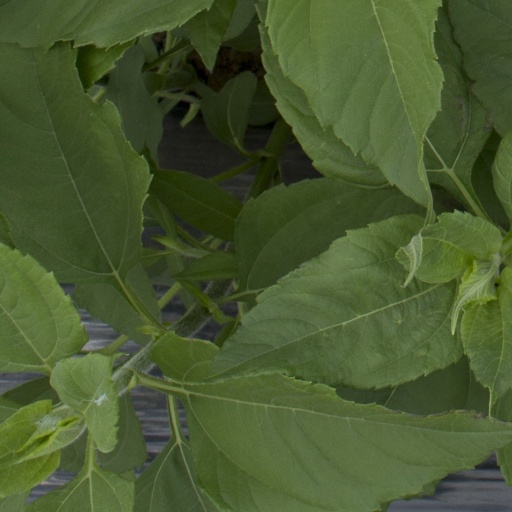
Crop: Jerusalem artichoke